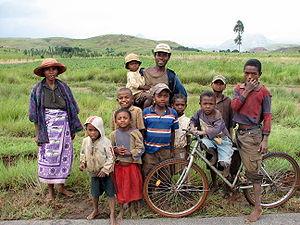
Famille près de Ambalavao, Madagascar